Maximum flow problem

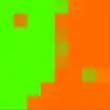

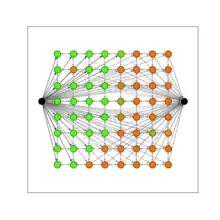
Network built from the bitmap. The source is on the left, the sink on the right. The darker an edge is, the bigger is its capacity. a is high when the pixel is green, b when the pixel is not green. The penalty p are all equal.

In their book, Kleinberg and Tardos present an algorithm for segmenting an image. They present an algorithm to find the background and the foreground in an image. More precisely, the algorithm takes a bitmap as an input modelled as follows: "a" ≥ 0 is the likelihood that pixel "i" belongs to the foreground, "b" ≥ 0 in the likelihood that pixel "i" belongs to the background, and "p" is the penalty if two adjacent pixels "i" and "j" are placed one in the foreground and the other in the background. The goal is to find a partition ("A", "B") of the set of pixels that maximize the following quantity